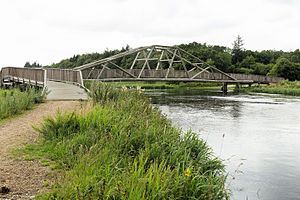
Kjællinghøl-broen
Kjællinghøl broen set fra den sydlige bred af Gudenå.
Kjællinghøl broen set fra sydsiden. Kjællinghøl-broen er Danmarks længste bro udført i rundtømmer. Broen har et frit spænd på 35 meter. Sammen med ramperne er den næsten 90 meter lang.
Kjællinghøl-broen er en træbro over Gudenå ved Kjællinghøl.